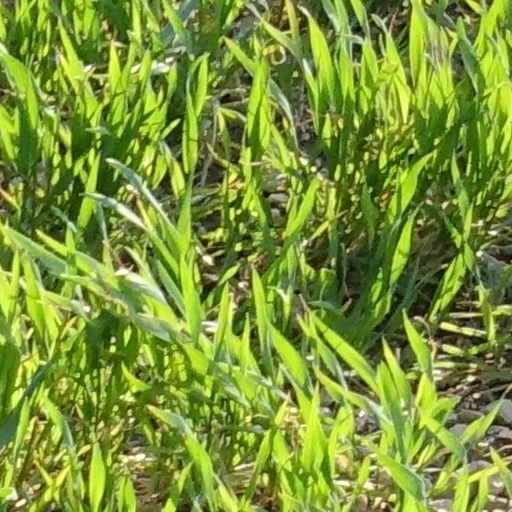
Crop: wheat